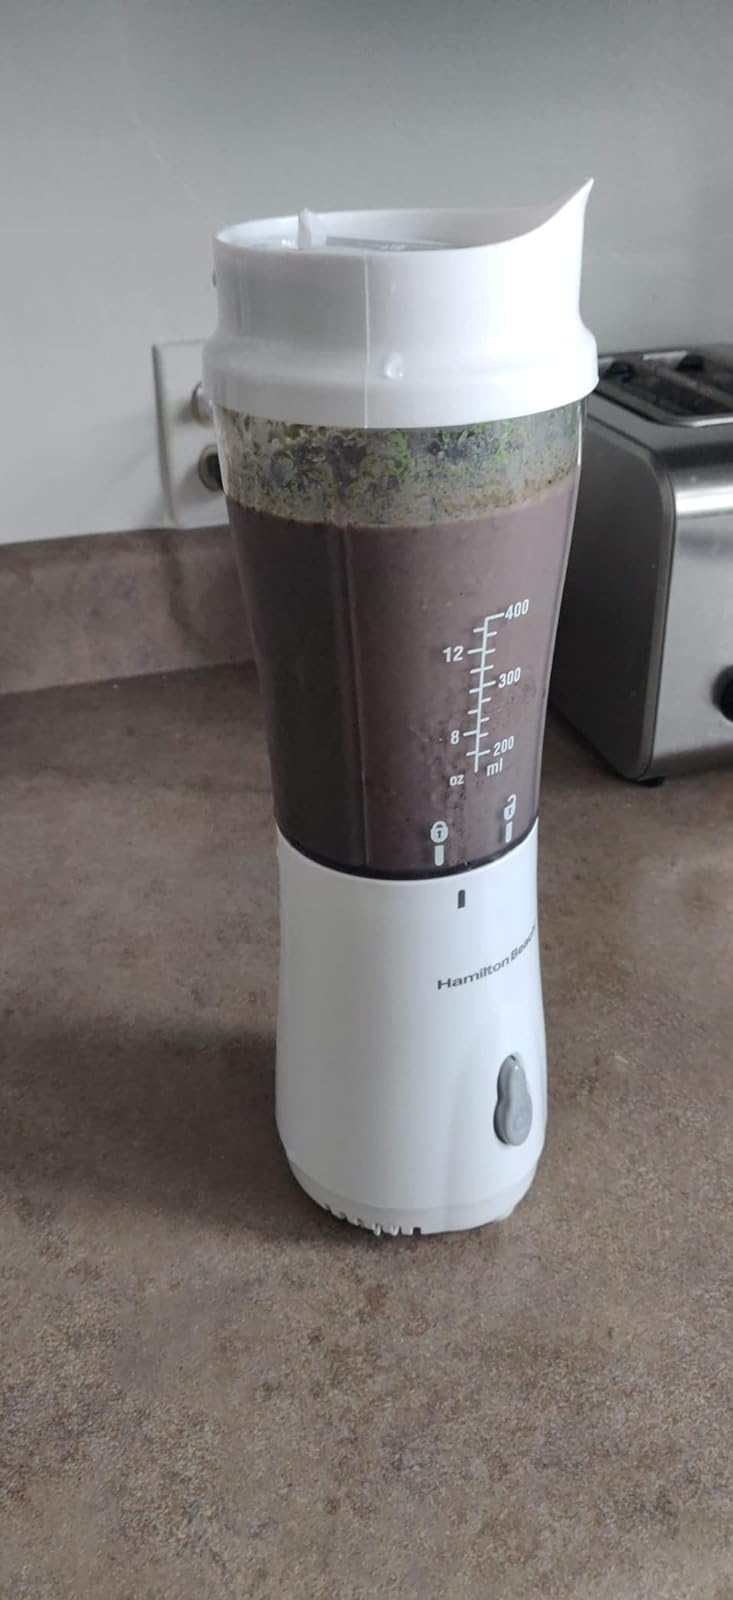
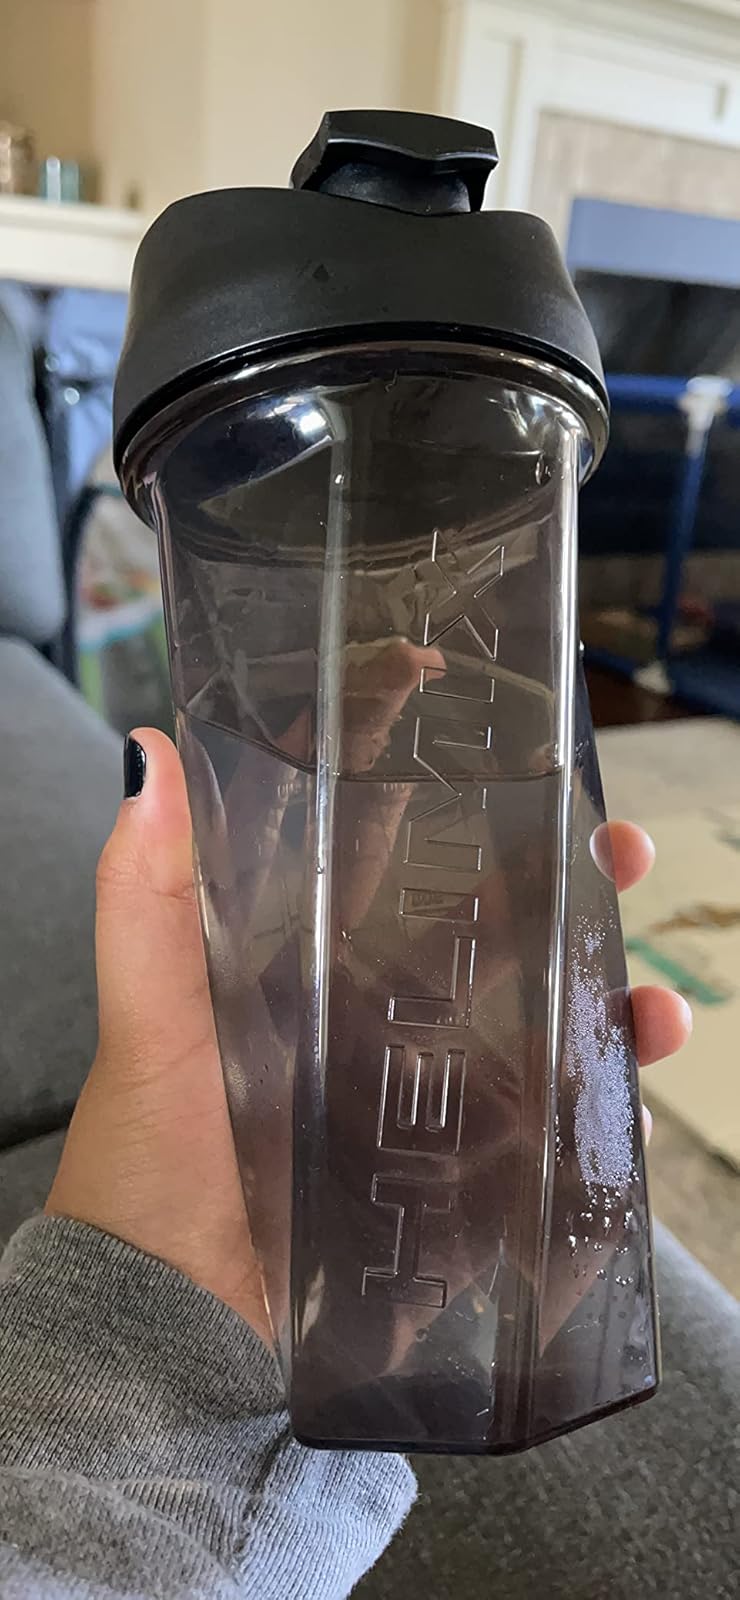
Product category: items_blender
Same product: no